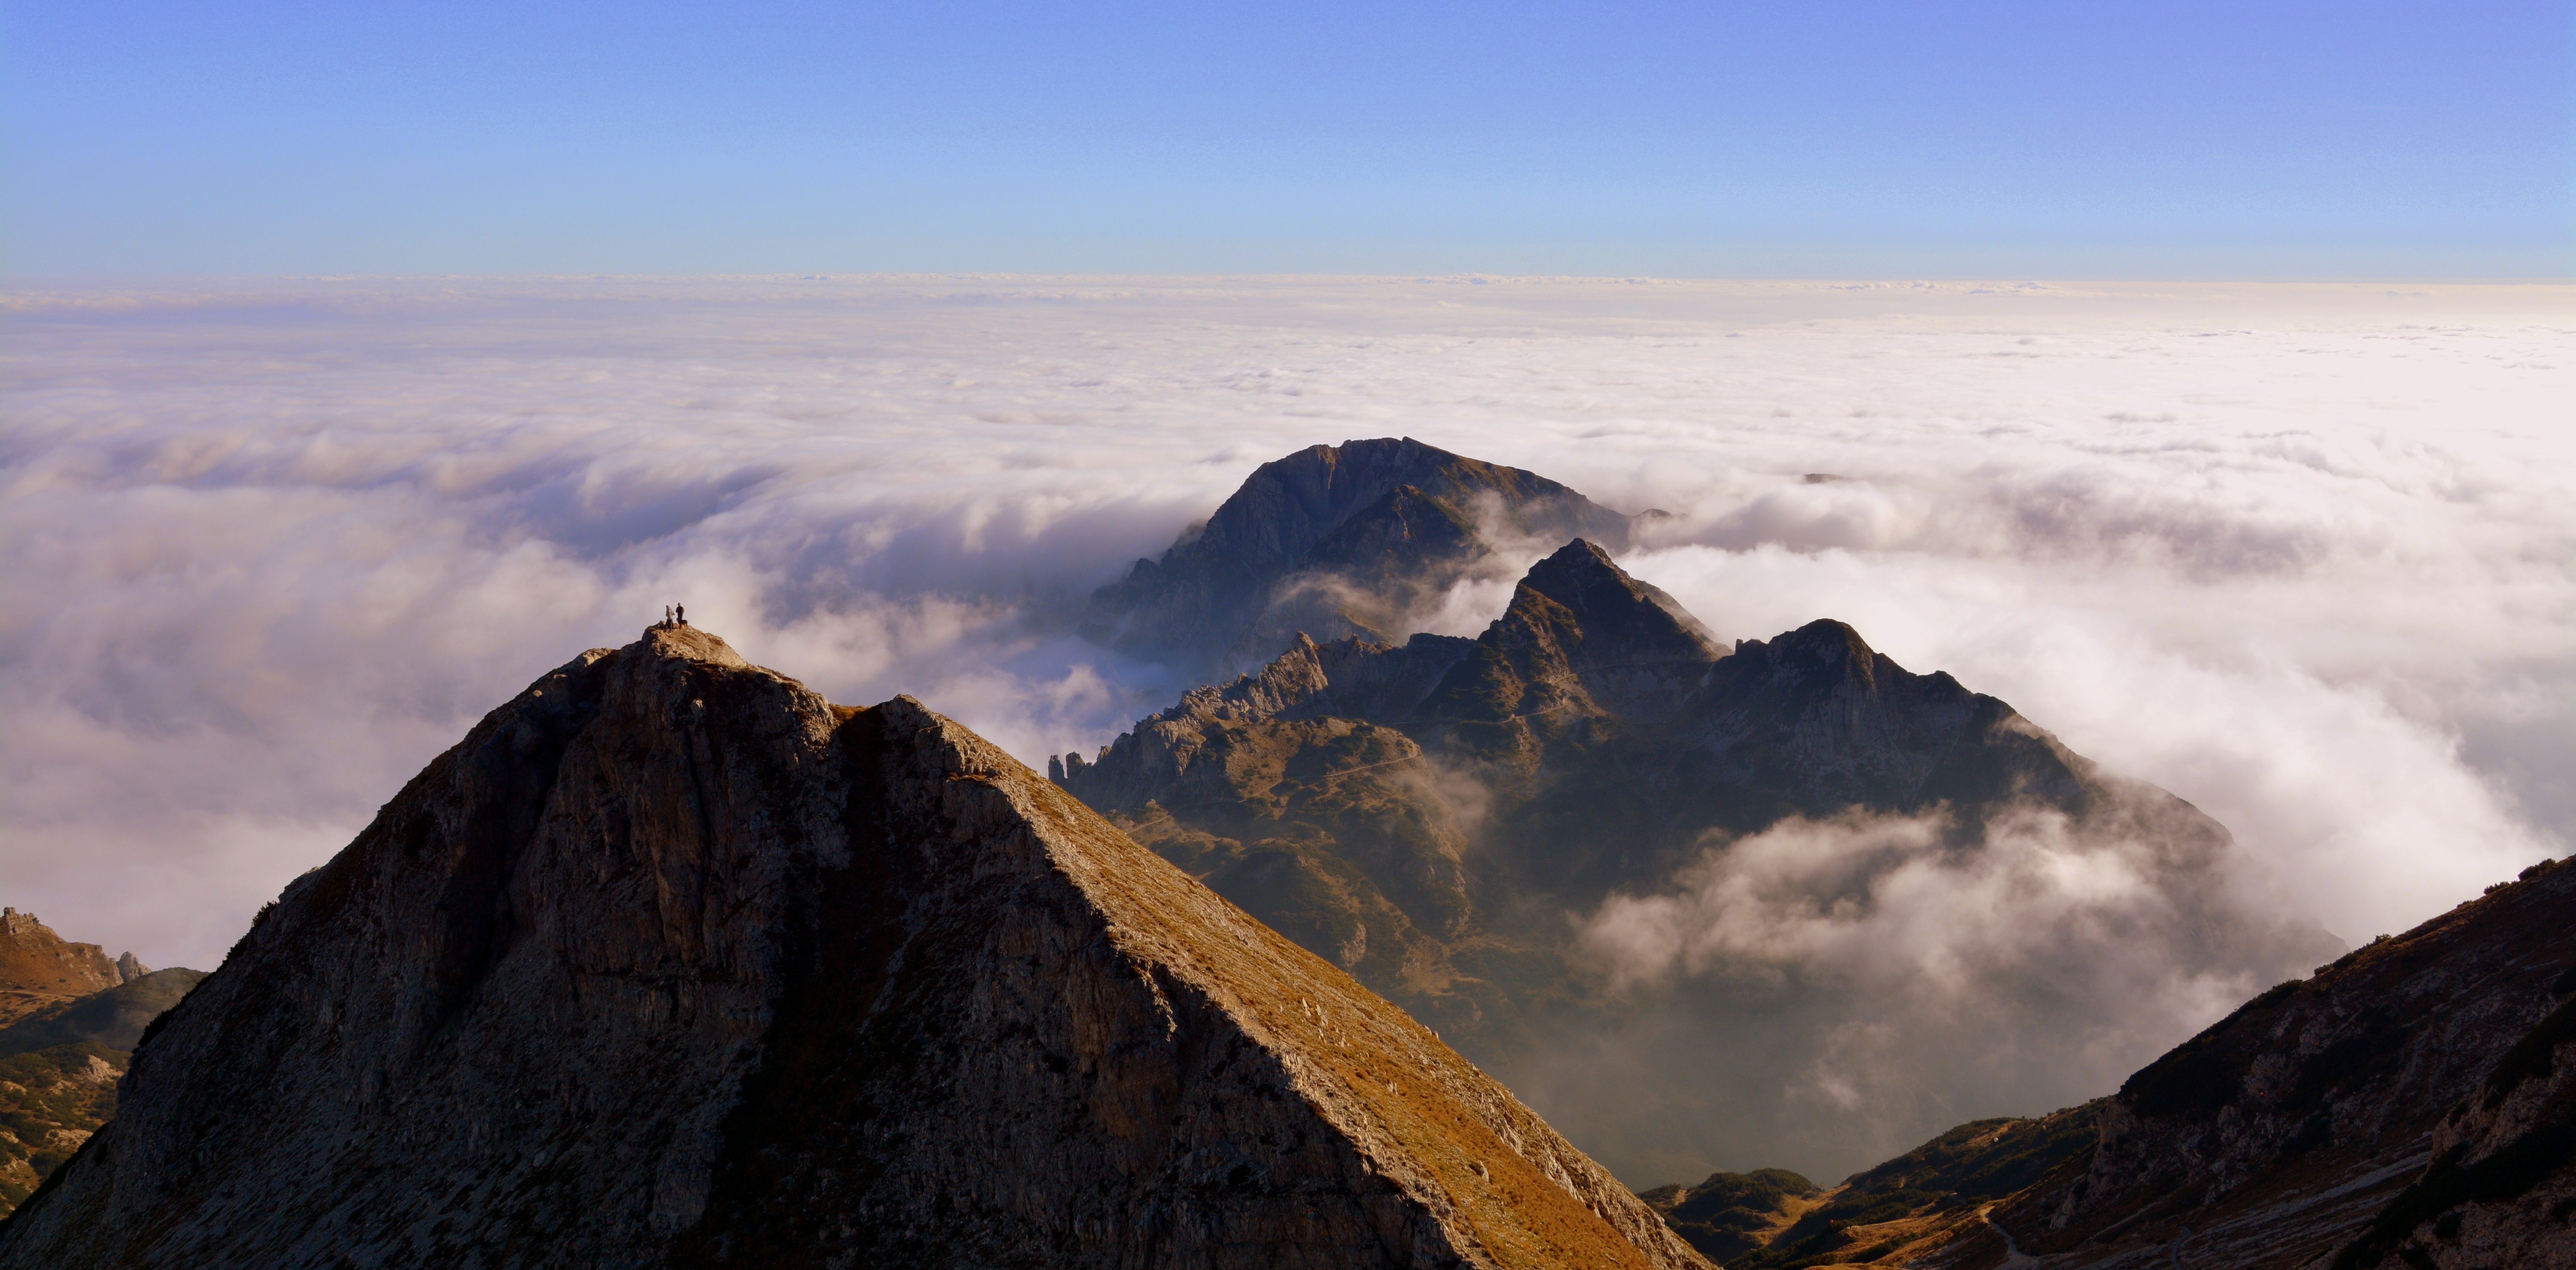
landscape, rock, horizon, wilderness, mountain, cloud, sky, sunrise, morning, hill, adventure, dawn, valley, mountain range, italy, terrain, ridge, summit, mountaineering, clouds, mountains, alps, plateau, tops, carega, landform, geographical feature, atmospheric phenomenon, mountainous landforms